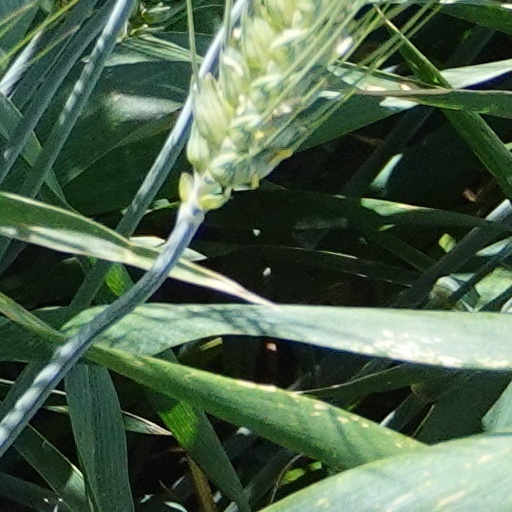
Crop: wheat